Border Police of New South Wales

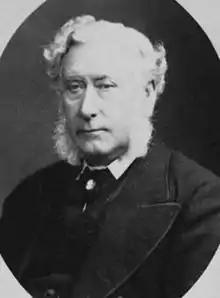
Christopher Rolleston

This squatting district was officially gazetted in 1843 and the first Commissioner of Crown Lands was Christopher Rolleston. He set up his headquarters and Border Police barracks at Cambooya on the Eton Vale squatting run of Arthur Hodgson. Commissioner George MacDonald had previously used this site as an outpost for his Border Police force when the area was still part of the New England District. Rolleston was on very amicable terms with the prominent squatters in the district. Rolleston let Arthur Hodgson be acting commissioner while he was on leave, and he later married the sister of the famous squatter Patrick Leslie. Hodgson and Leslie in return were sure that Rolleston and his troopers would "teach these sable gentleman that their recent outrages will not escape unpunished", and they were soon involved the large punitive expedition against Aboriginal people in the Battle of One Tree Hill. Rolleston's troopers were also active in hunting down convict runaways and deserters from the British Army. In 1845, Rolleston reported that the squatters had allowed Aboriginal people let them back on the sheep stations. Rolleston's Border Police were mostly disbanded in 1847 and was left to small